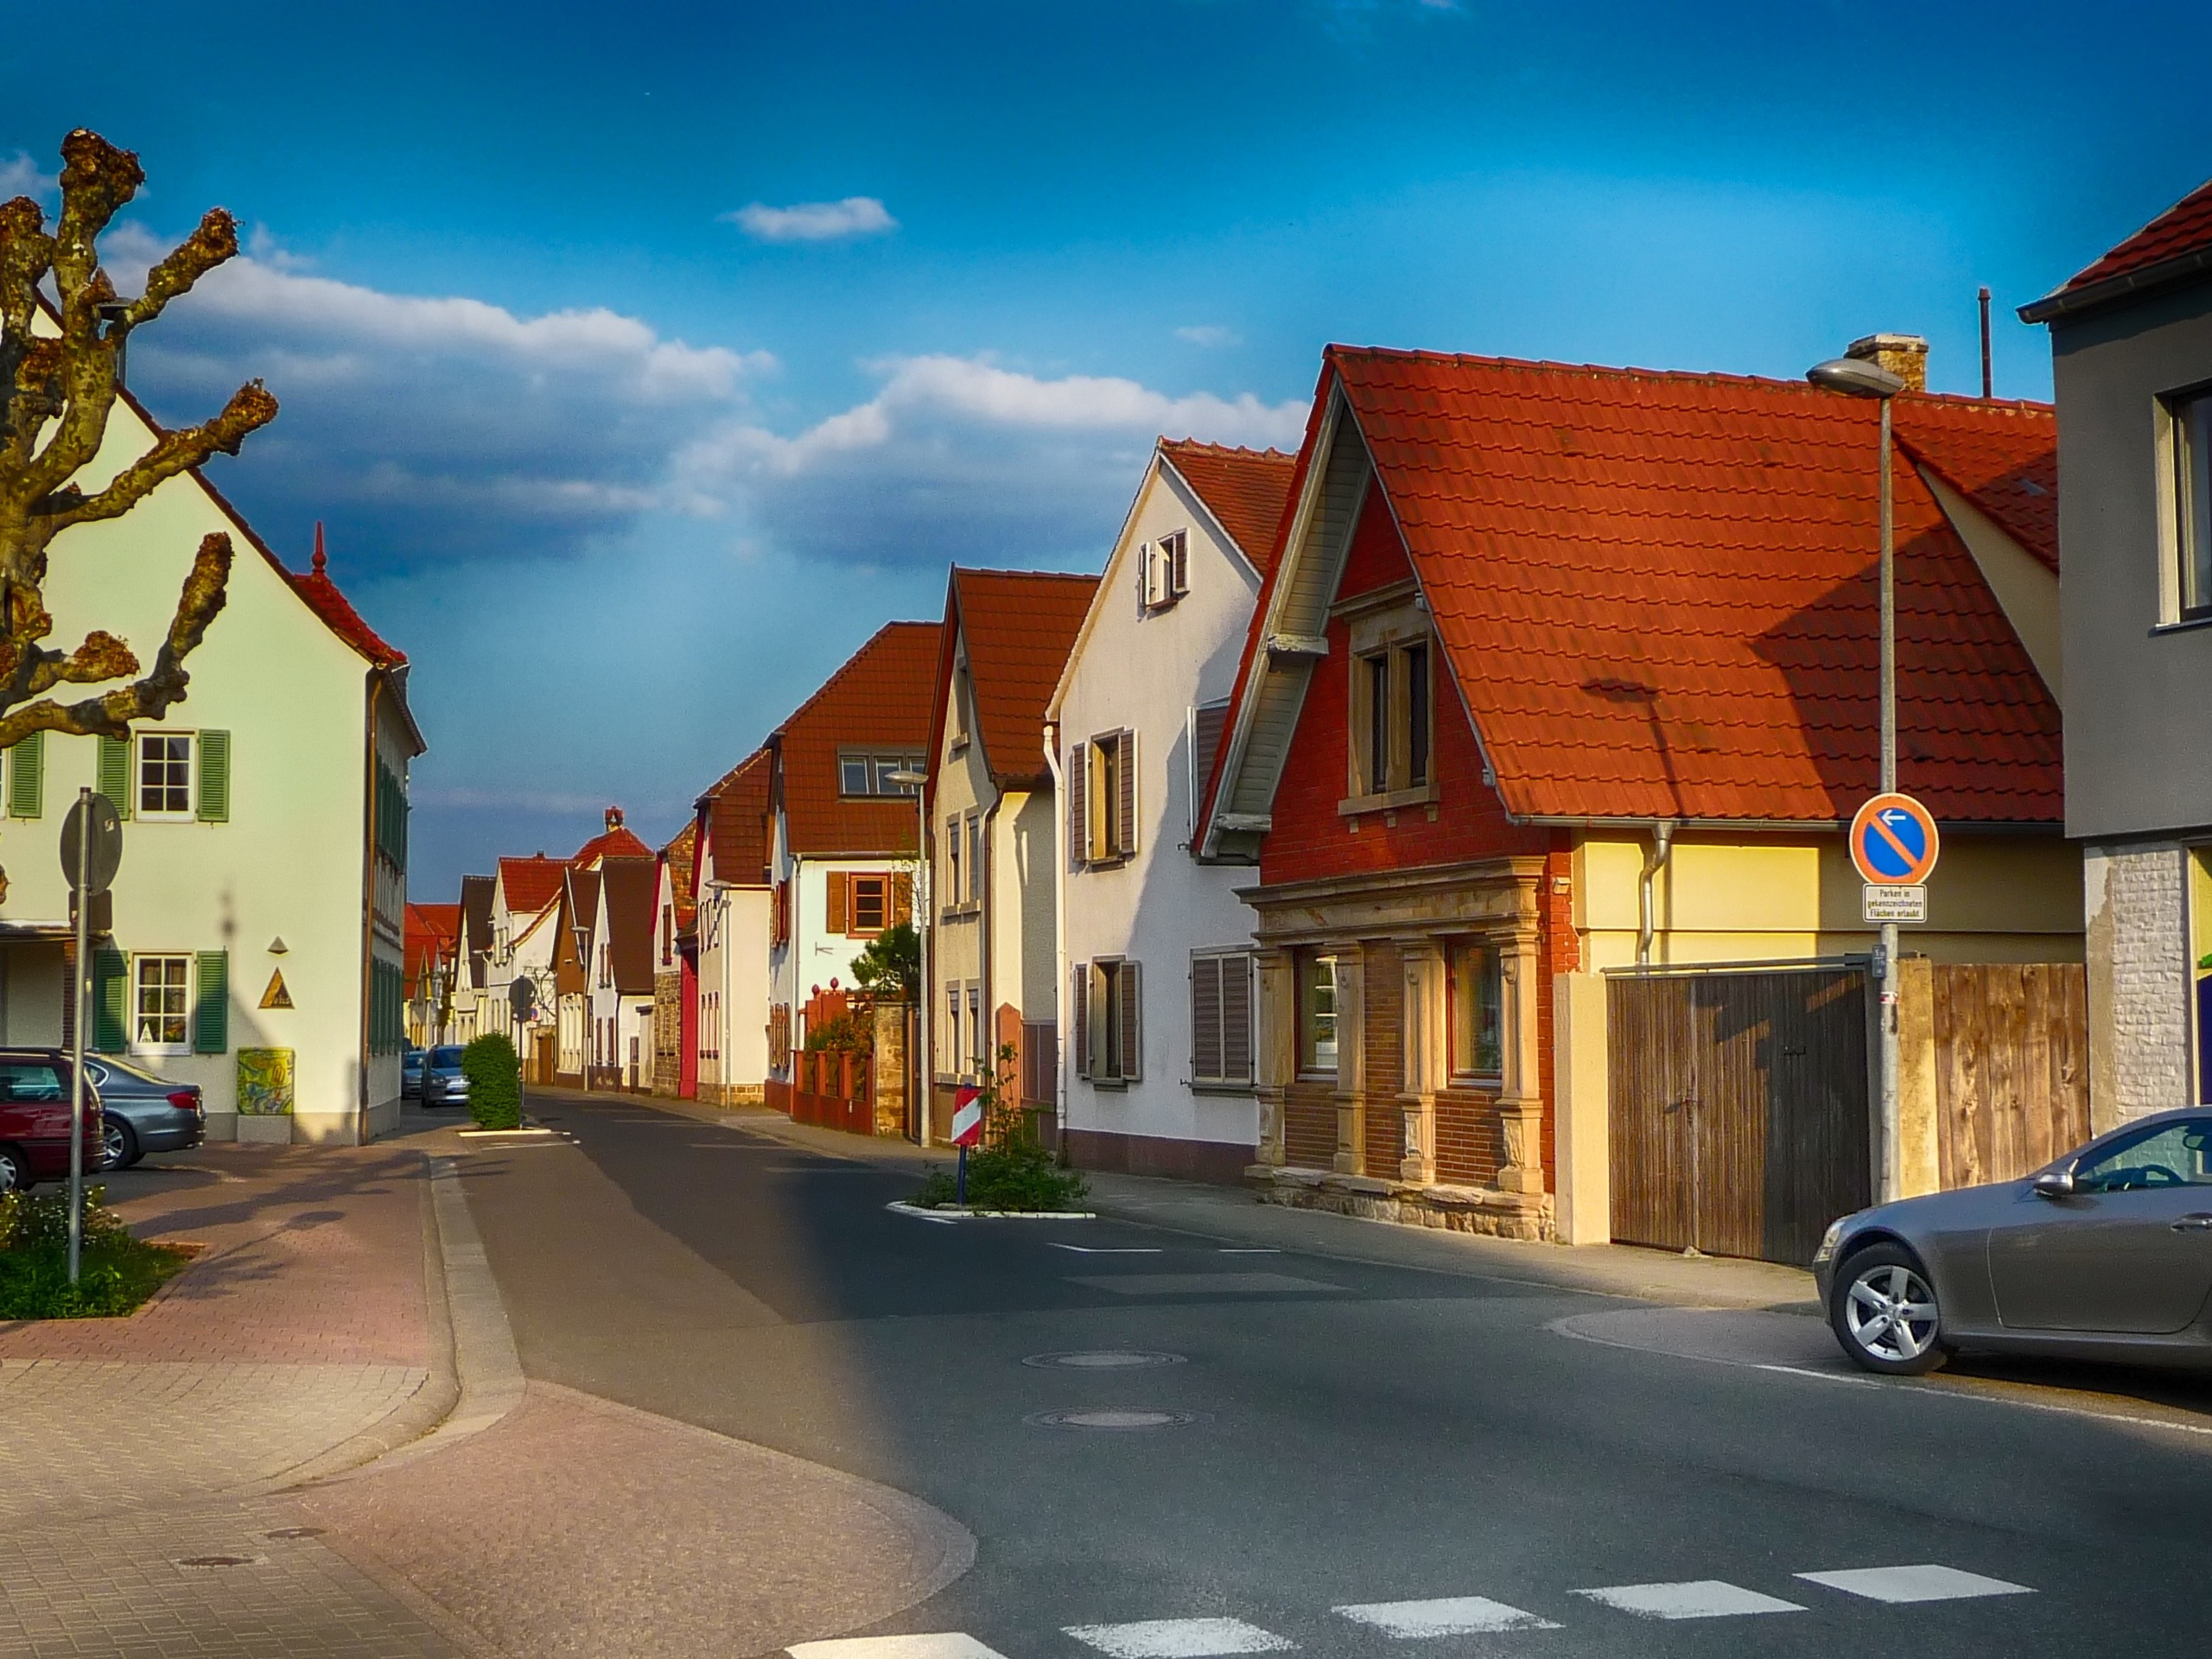
architecture, road, street, house, town, home, downtown, vacation, travel, village, suburb, evening, color, facade, trees, hdr, buildings, infrastructure, homes, cars, germany, estate, neighbourhood, urban area, residential area, human settlement, hassloch